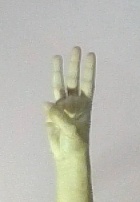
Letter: thaa